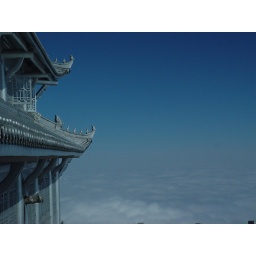
The silver roof temple/restaurant above the clouds.